Pacific Music Festival

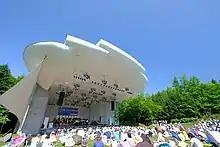
A Pacific Music Festival concert at the Sapporo Art Park Outdoor Stage in 2017

The Pacific Music Festival (PMF) is an international classical music festival held annually in Sapporo, Japan. It was founded in 1990 by Leonard Bernstein, along with the London Symphony Orchestra, and 123 young musicians from 18 countries. The original artistic directors were Bernstein and Michael Tilson Thomas.